Blackfriars, Leicester

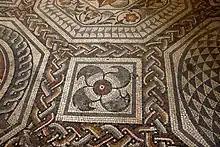
The Blackfriars Pavement in Jewry Wall Museum

The St Clement's church, and later the Dominican priory, would come to be established inside the far north west corner of the (now vanished) city walls of Ratae Corieltauvorum - the Roman town at the core of modern Leicester. The site is a few hundred meters north of the surviving Roman Jewry Wall, the old bathhouse. From the discovery of the three Blackfriars Pavements, some of the finest Roman mosaics to survive in Britain (see gallery below), it is clear there was a very wealthy Roman townhouse constructed on what would become the priory site, the Blackfriars Villa.